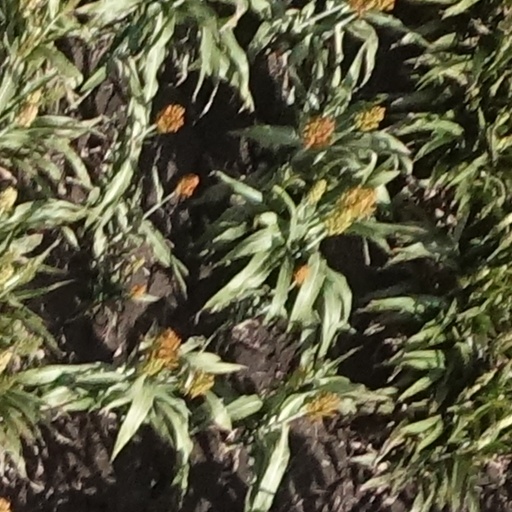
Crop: sorghum